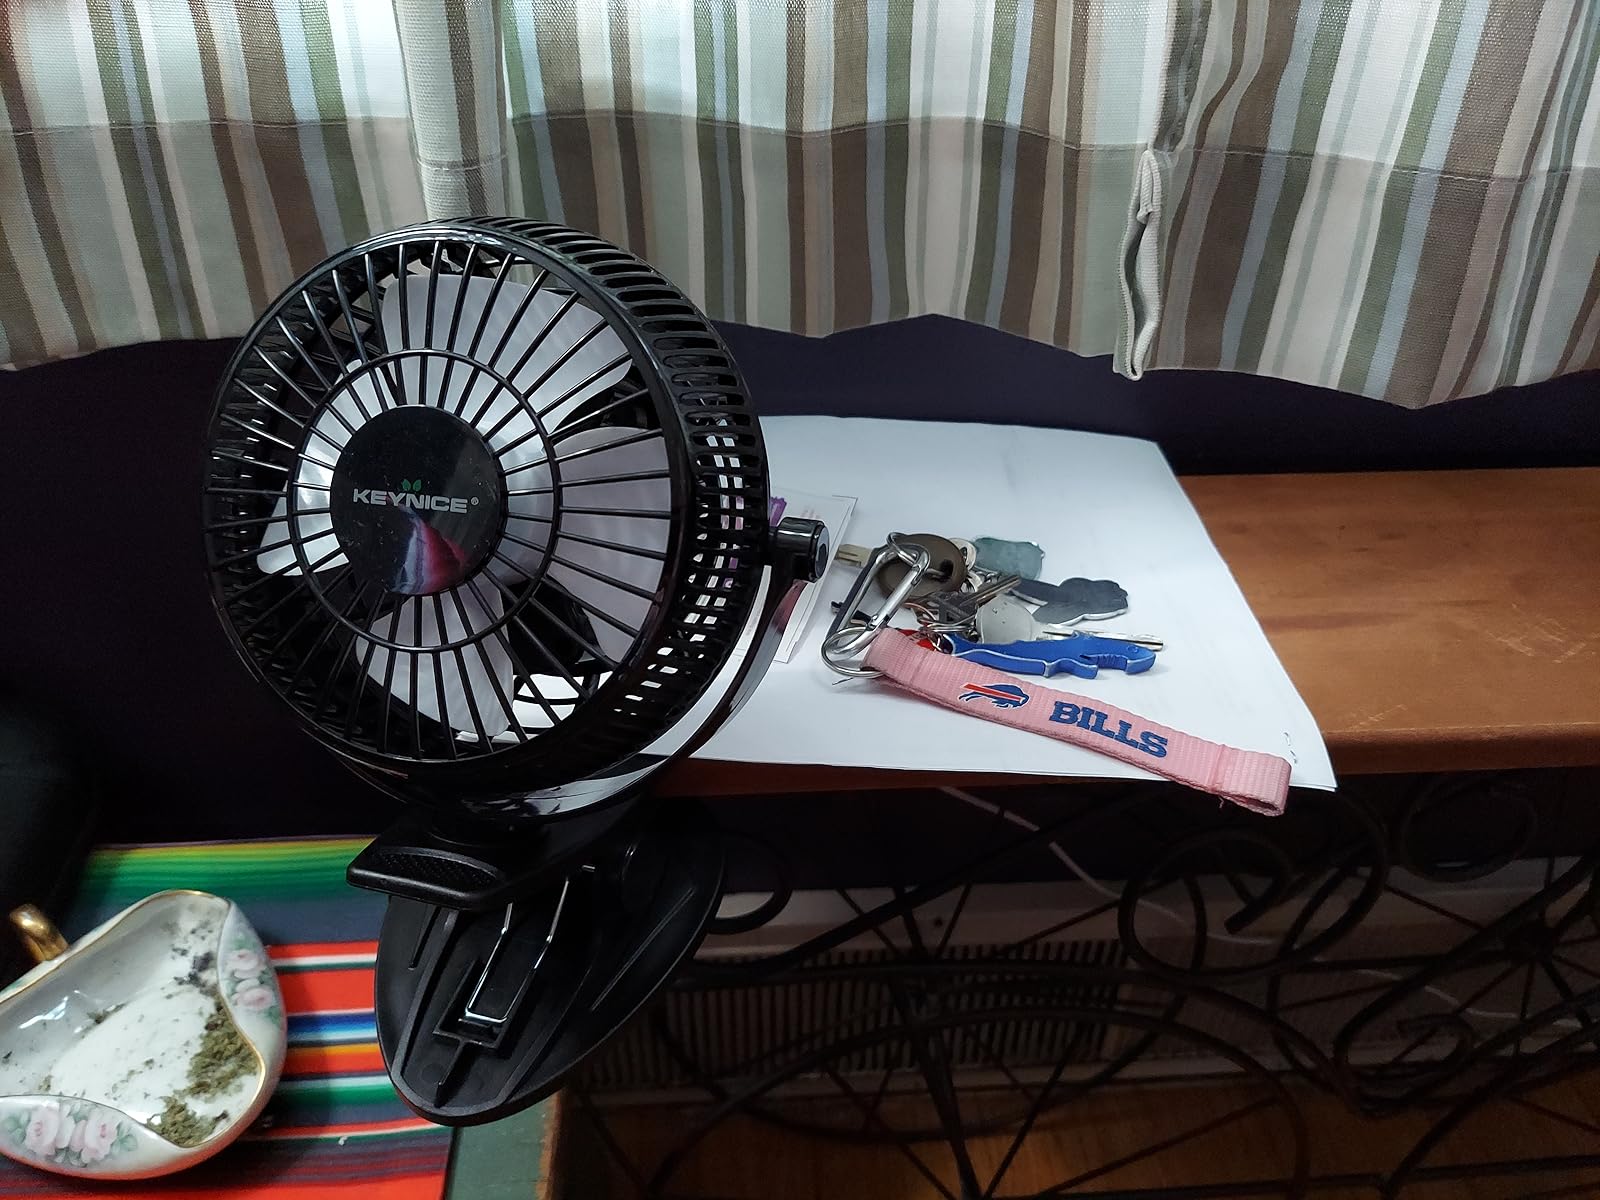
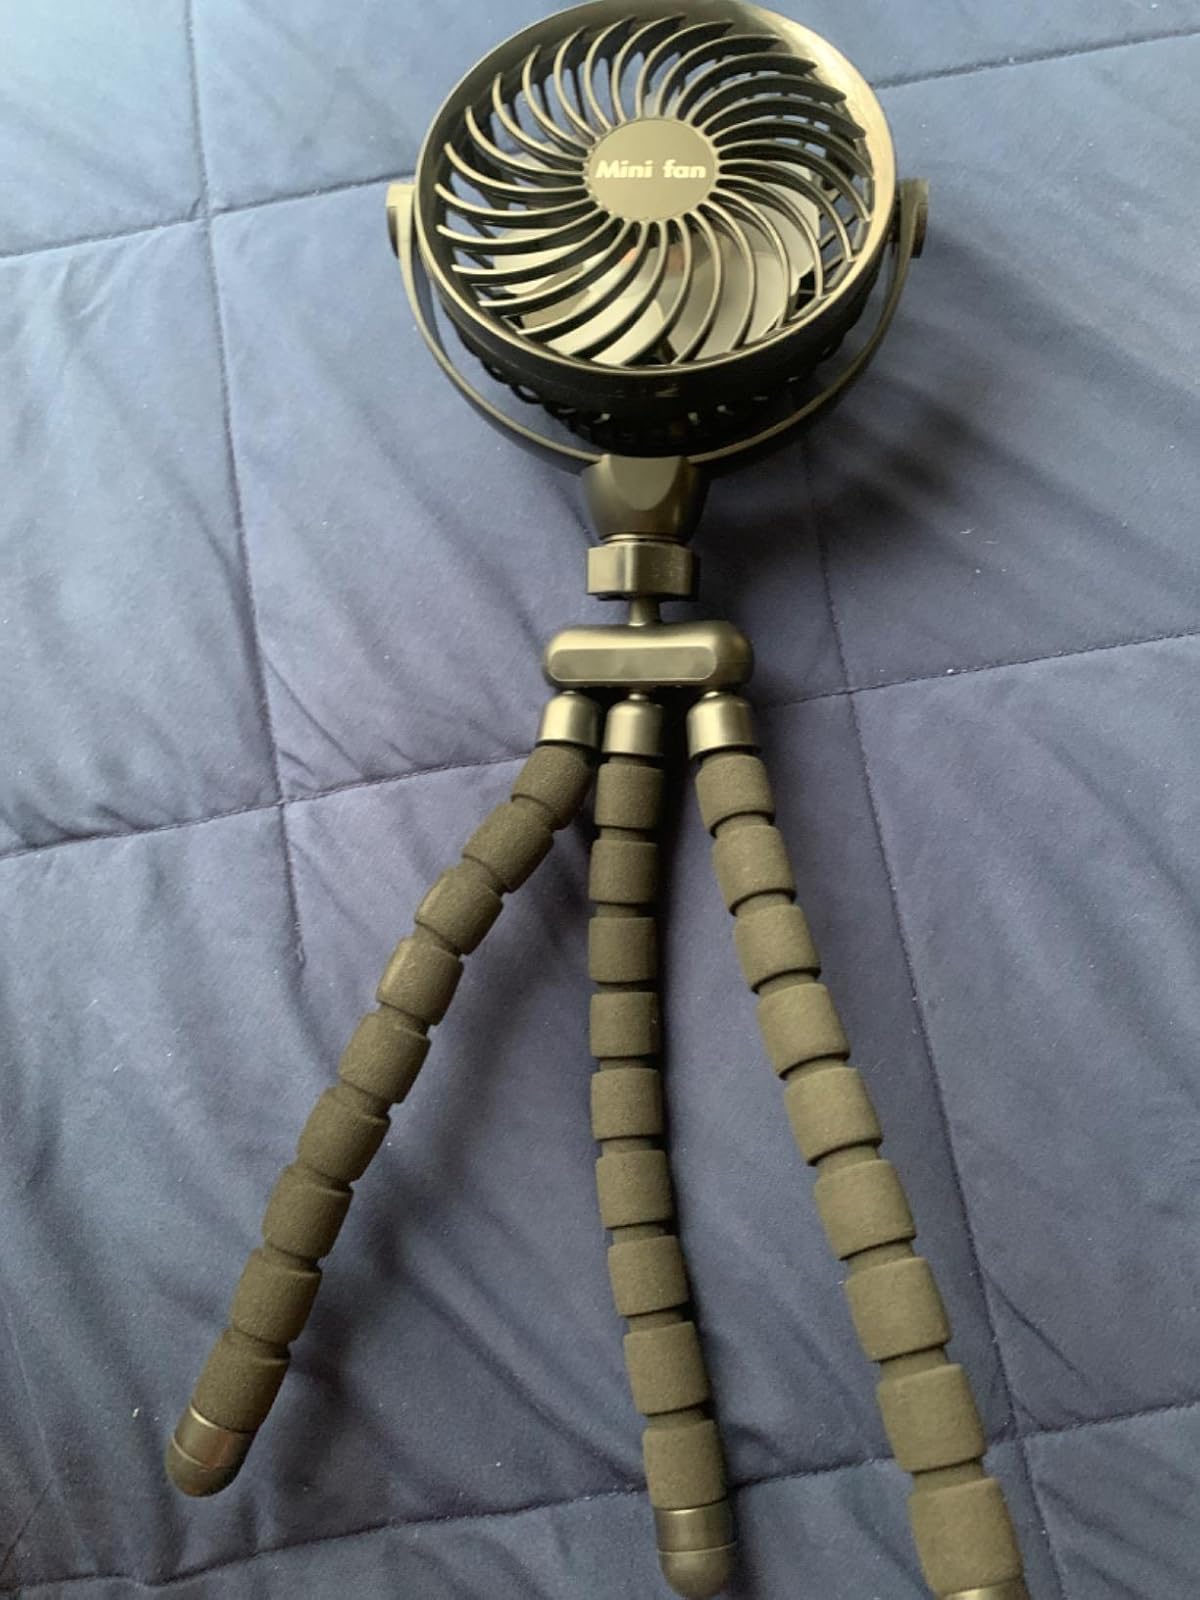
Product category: fan
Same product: no